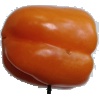
Label: orange_pepper